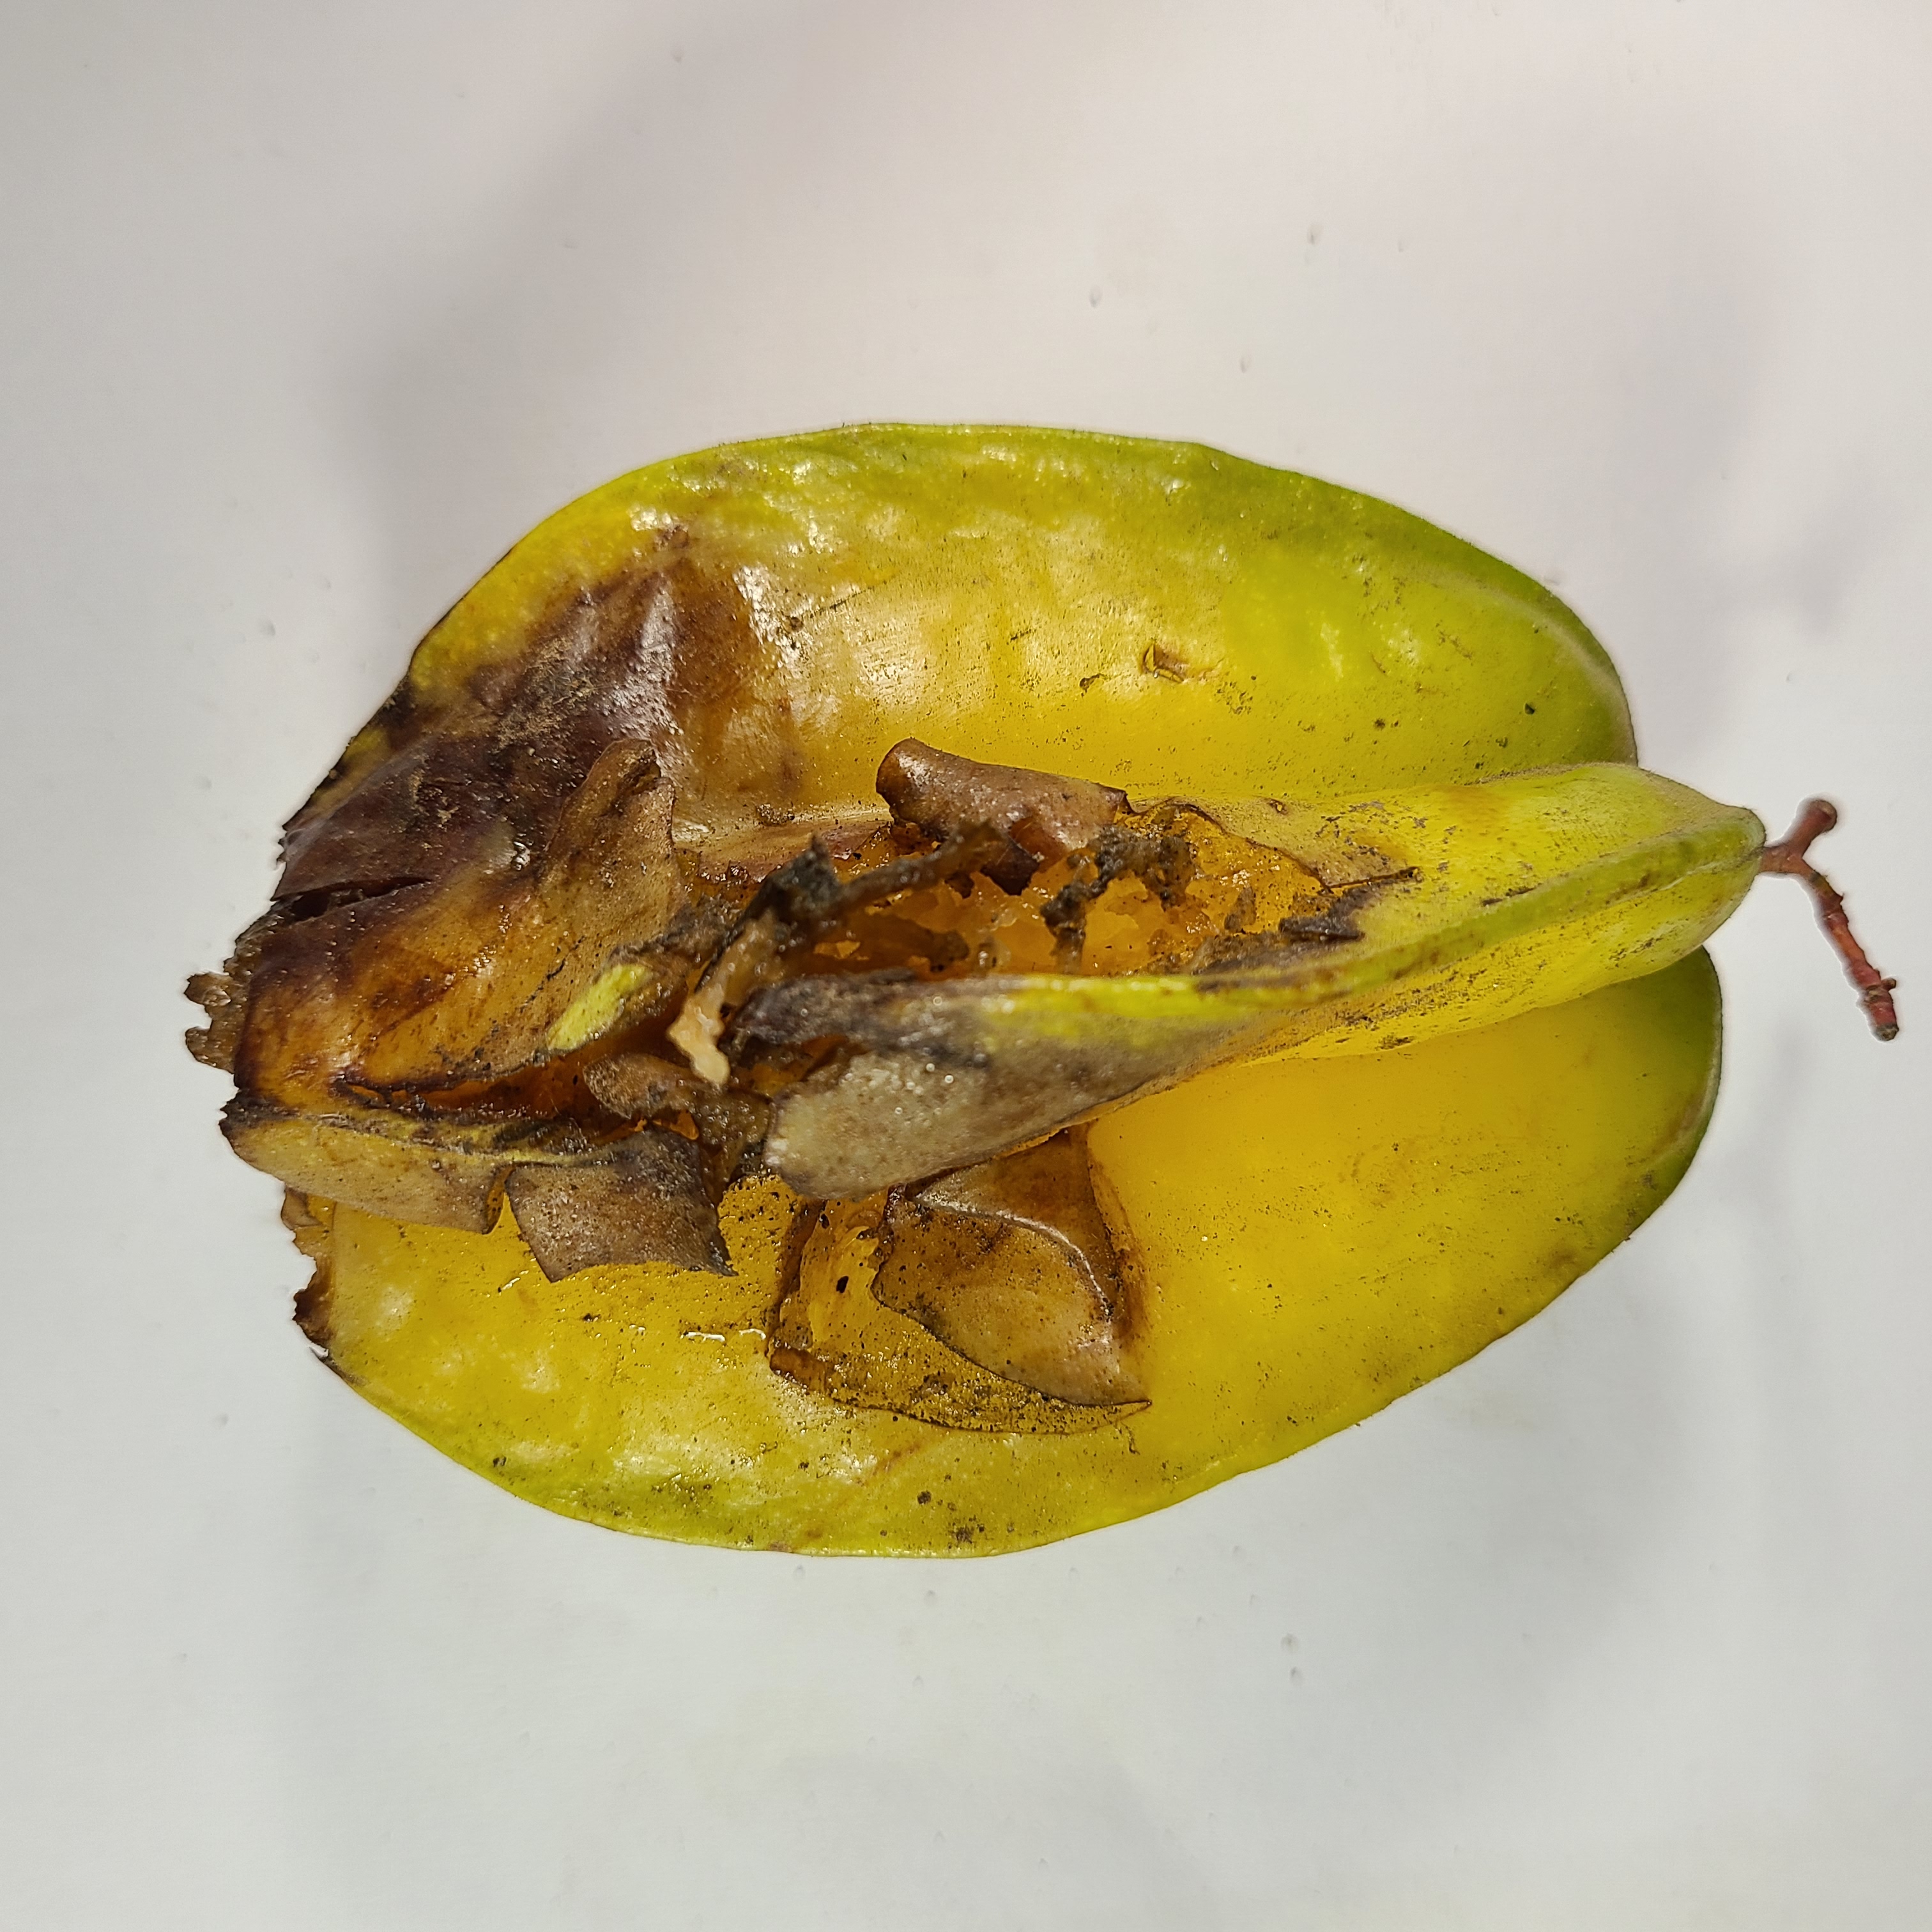
Label: Unhealthy Fruits